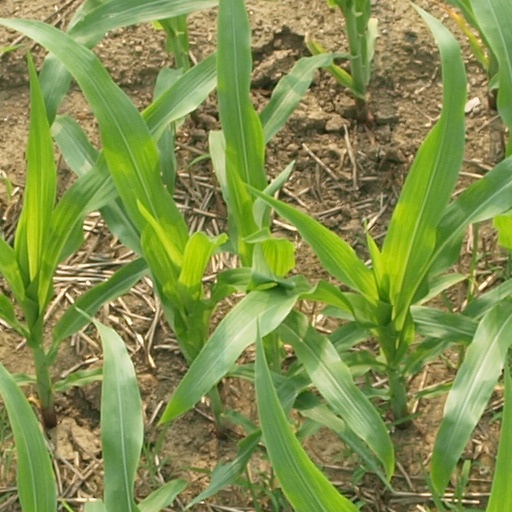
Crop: maize; corn